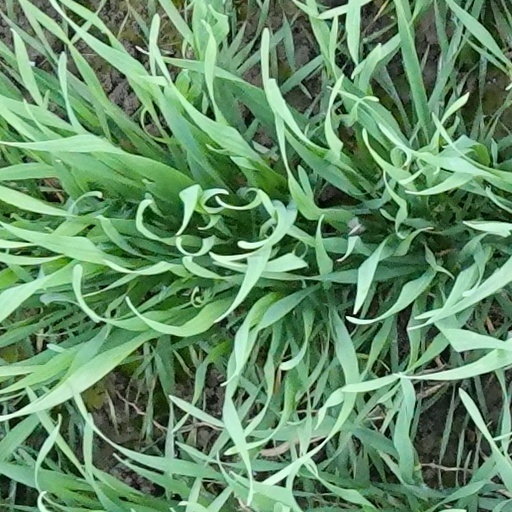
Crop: wheat